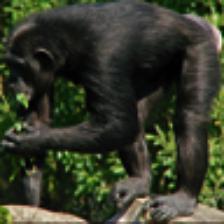
Label: NonHuman